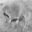
Label: shrew